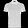
Label: T - shirt / top